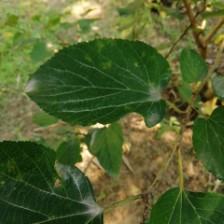
Variety: WhiteKing